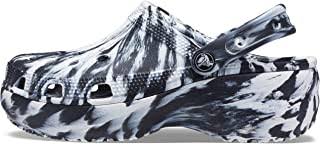
Label: Clog